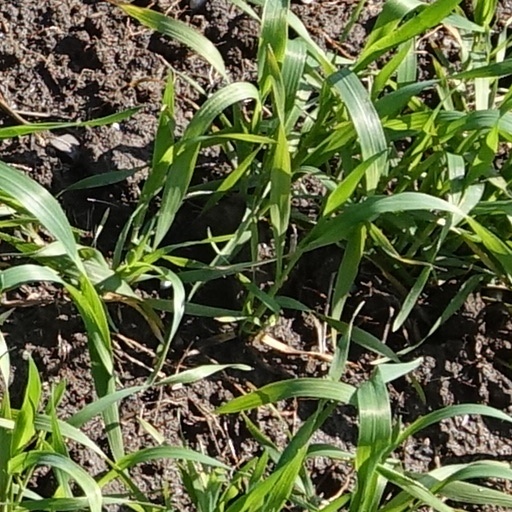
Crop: wheat